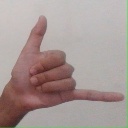
अक्षर: द